David Orth

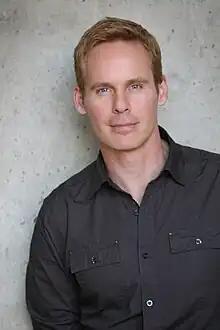
David Orth in 2010

Orth was born and raised in Kitchener, Ontario. His most notable role was as Edward 'Ned' Malone in the TV series "Sir Arthur Conan Doyle's The Lost World", which was shot in Australia, which he played from 1999 until 2002, although his appearances in the final season were curtailed due to Australian tax laws. During the shooting of "The Lost World", he purchased a home in Australia and met his wife there. Orth voiced Blizzard in "". He has also starred in "Beyond Reality", "The Ray Bradbury Theatre", the episode "Scarecrow" on the CW's horror/drama series "Supernatural", and the of .